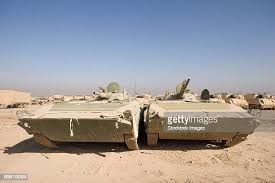
Label: BMP-1